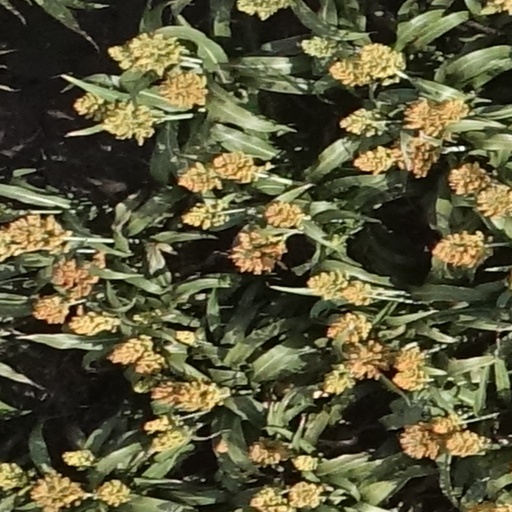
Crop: sorghum